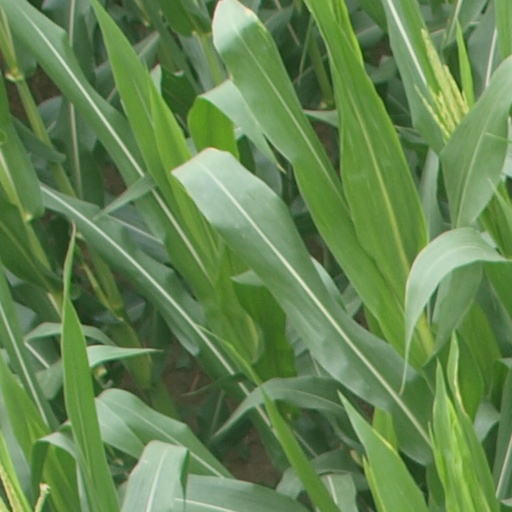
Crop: maize; corn